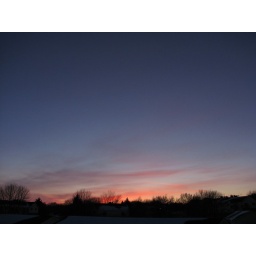
... from running up the stairs, of course!And... yes... I put the screen back in and closed the window.